Chelsea Court

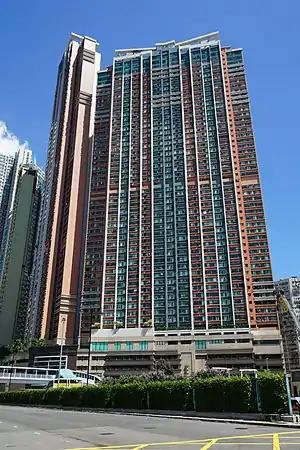
Chelsea Court

Chelsea Court is a private housing estate in Yeung Uk Road, Tsuen Wan, New Territories, Hong Kong, which was developed by Sun Hung Kai Properties in 2005. Formerly Swire Cola Factory, it has two towers of 45 and 54 floors, offering 1,624 serviced apartments, overlooking the Tai Mo Shan and Rambler Channel.